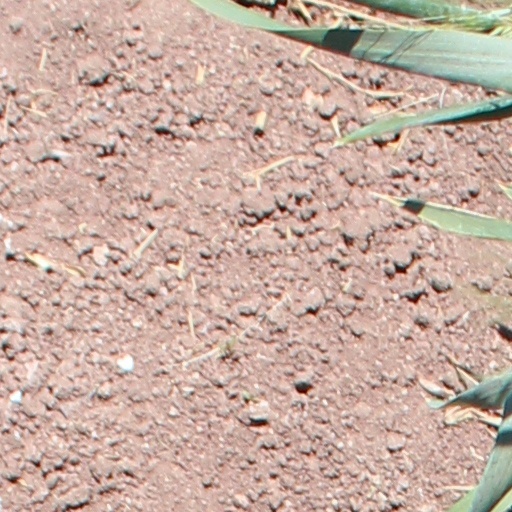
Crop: wheat